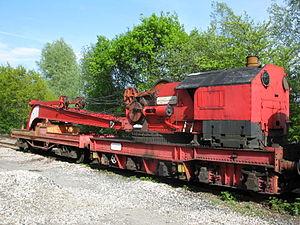
Un wagon-grue est un wagon doté d'une grue qui peut porter de lourdes charges, pour dépanner un train, entretenir les voies…